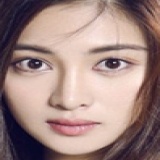
hoa hậu Lý Gia Hân